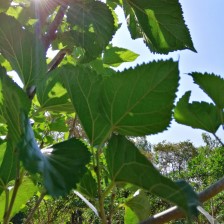
Variety: Buriram60